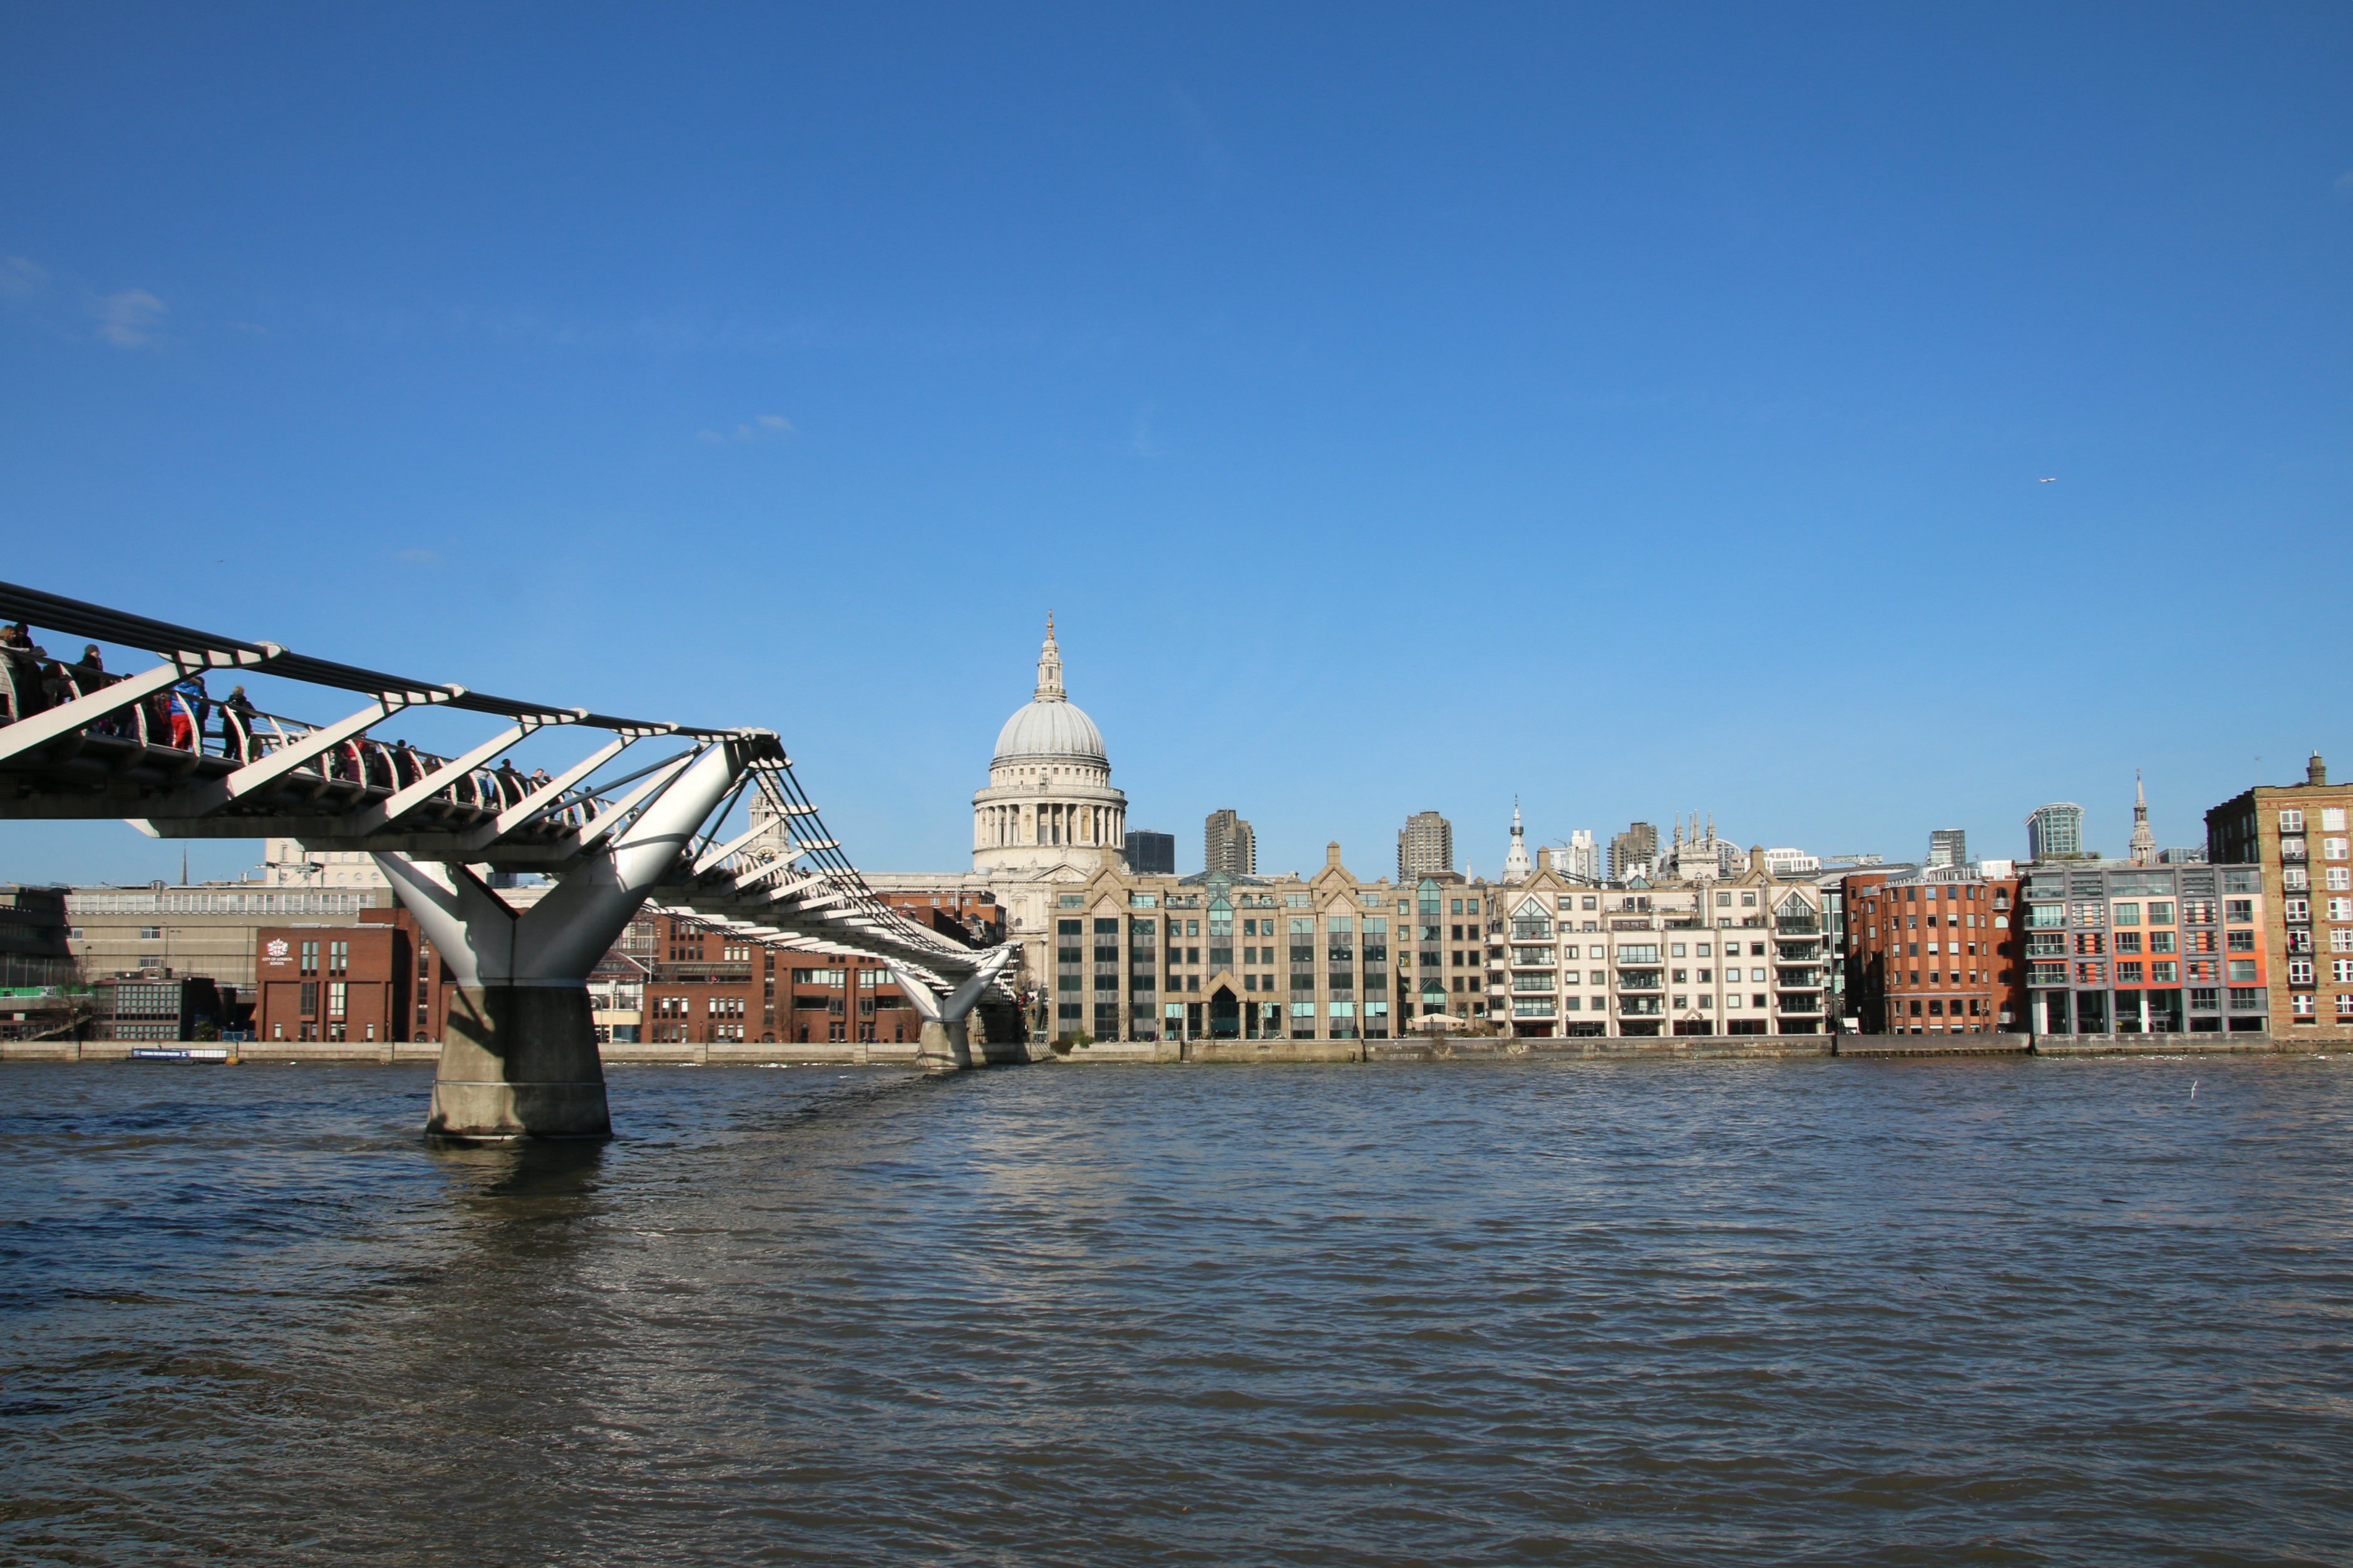
sea, sky, bridge, skyline, building, city, river, cityscape, vehicle, landmark, harbor, cathedral, tourism, waterway, england, london, st, dome, paul, thames, millennium